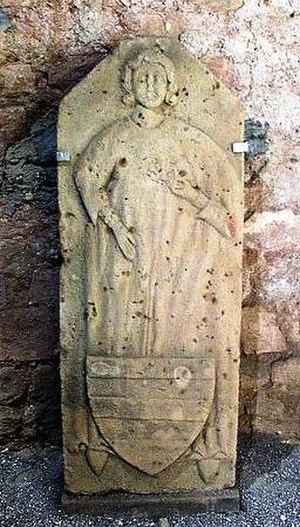
Les seigneurs de Breuberg étaient une famille seigneuriale franconienne issue du Odenwald, descendante des seigneurs de Lützelbach, éteinte en 1323.